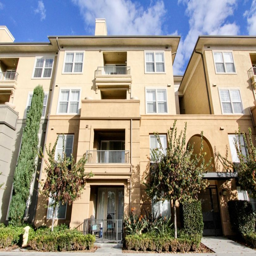
apartment buildings with trees out front on a sunny day